Palatinate Forest

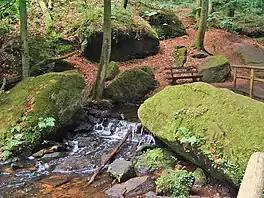
Water conducting and feeding rock zone of the Karlstal beds: Moosalb im Karlstal

In the bunter sandstone mountains a wide variety of hill shapes may be observed, depending on the various rock strata of which they are composed. Typical of the northern and central Palatinate Forest are prominent hill "blocks" ("Bergklötze") and elongated trapezium-shaped ridges, frequently with rocky summit areas (e. g. the Kesselberg, 661.8 m) whilst, in the western part of the range, plateau-like hill formations with clearings predominate. In the southeastern Palatinate Forest, by contrast, the sediments of the Rotliegendes and Zechstein (erosion surfaces), and especially resistant Trifels and Rehberg beds (conical hills) influence the appearance of the countryside.